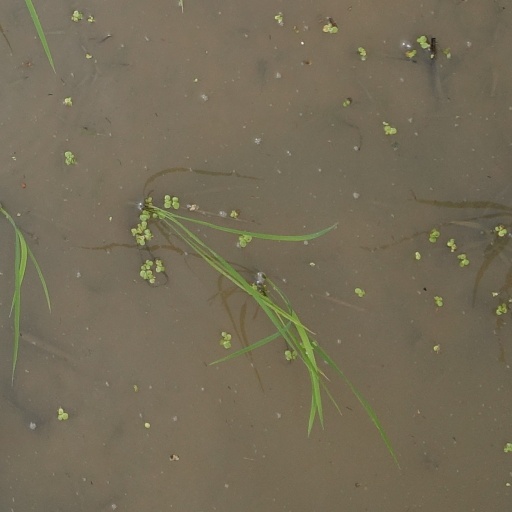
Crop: rice